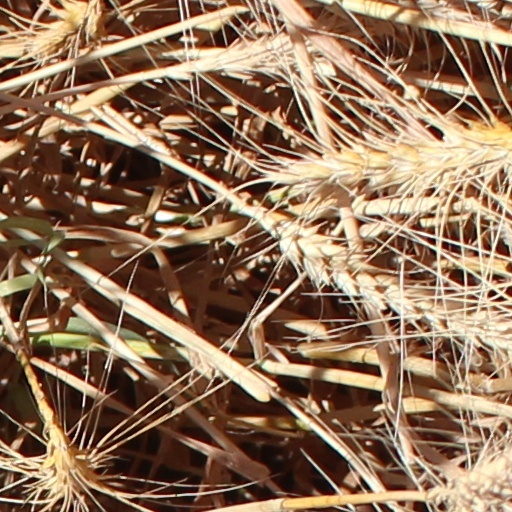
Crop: wheat